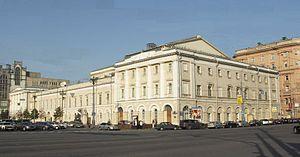
Le Théâtre Maly est un théâtre de Moscou. Son nom officiel est Petit théâtre national académique de Russie. Le bâtiment qui se trouve au nᵒ 1, rue Teatralny proezd est un monument d'architecture classé objet patrimonial culturel de Russie.